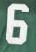
Number: 6